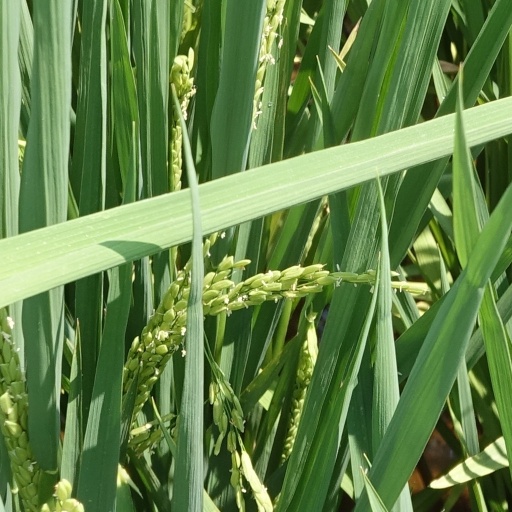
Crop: rice